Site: brandenburg
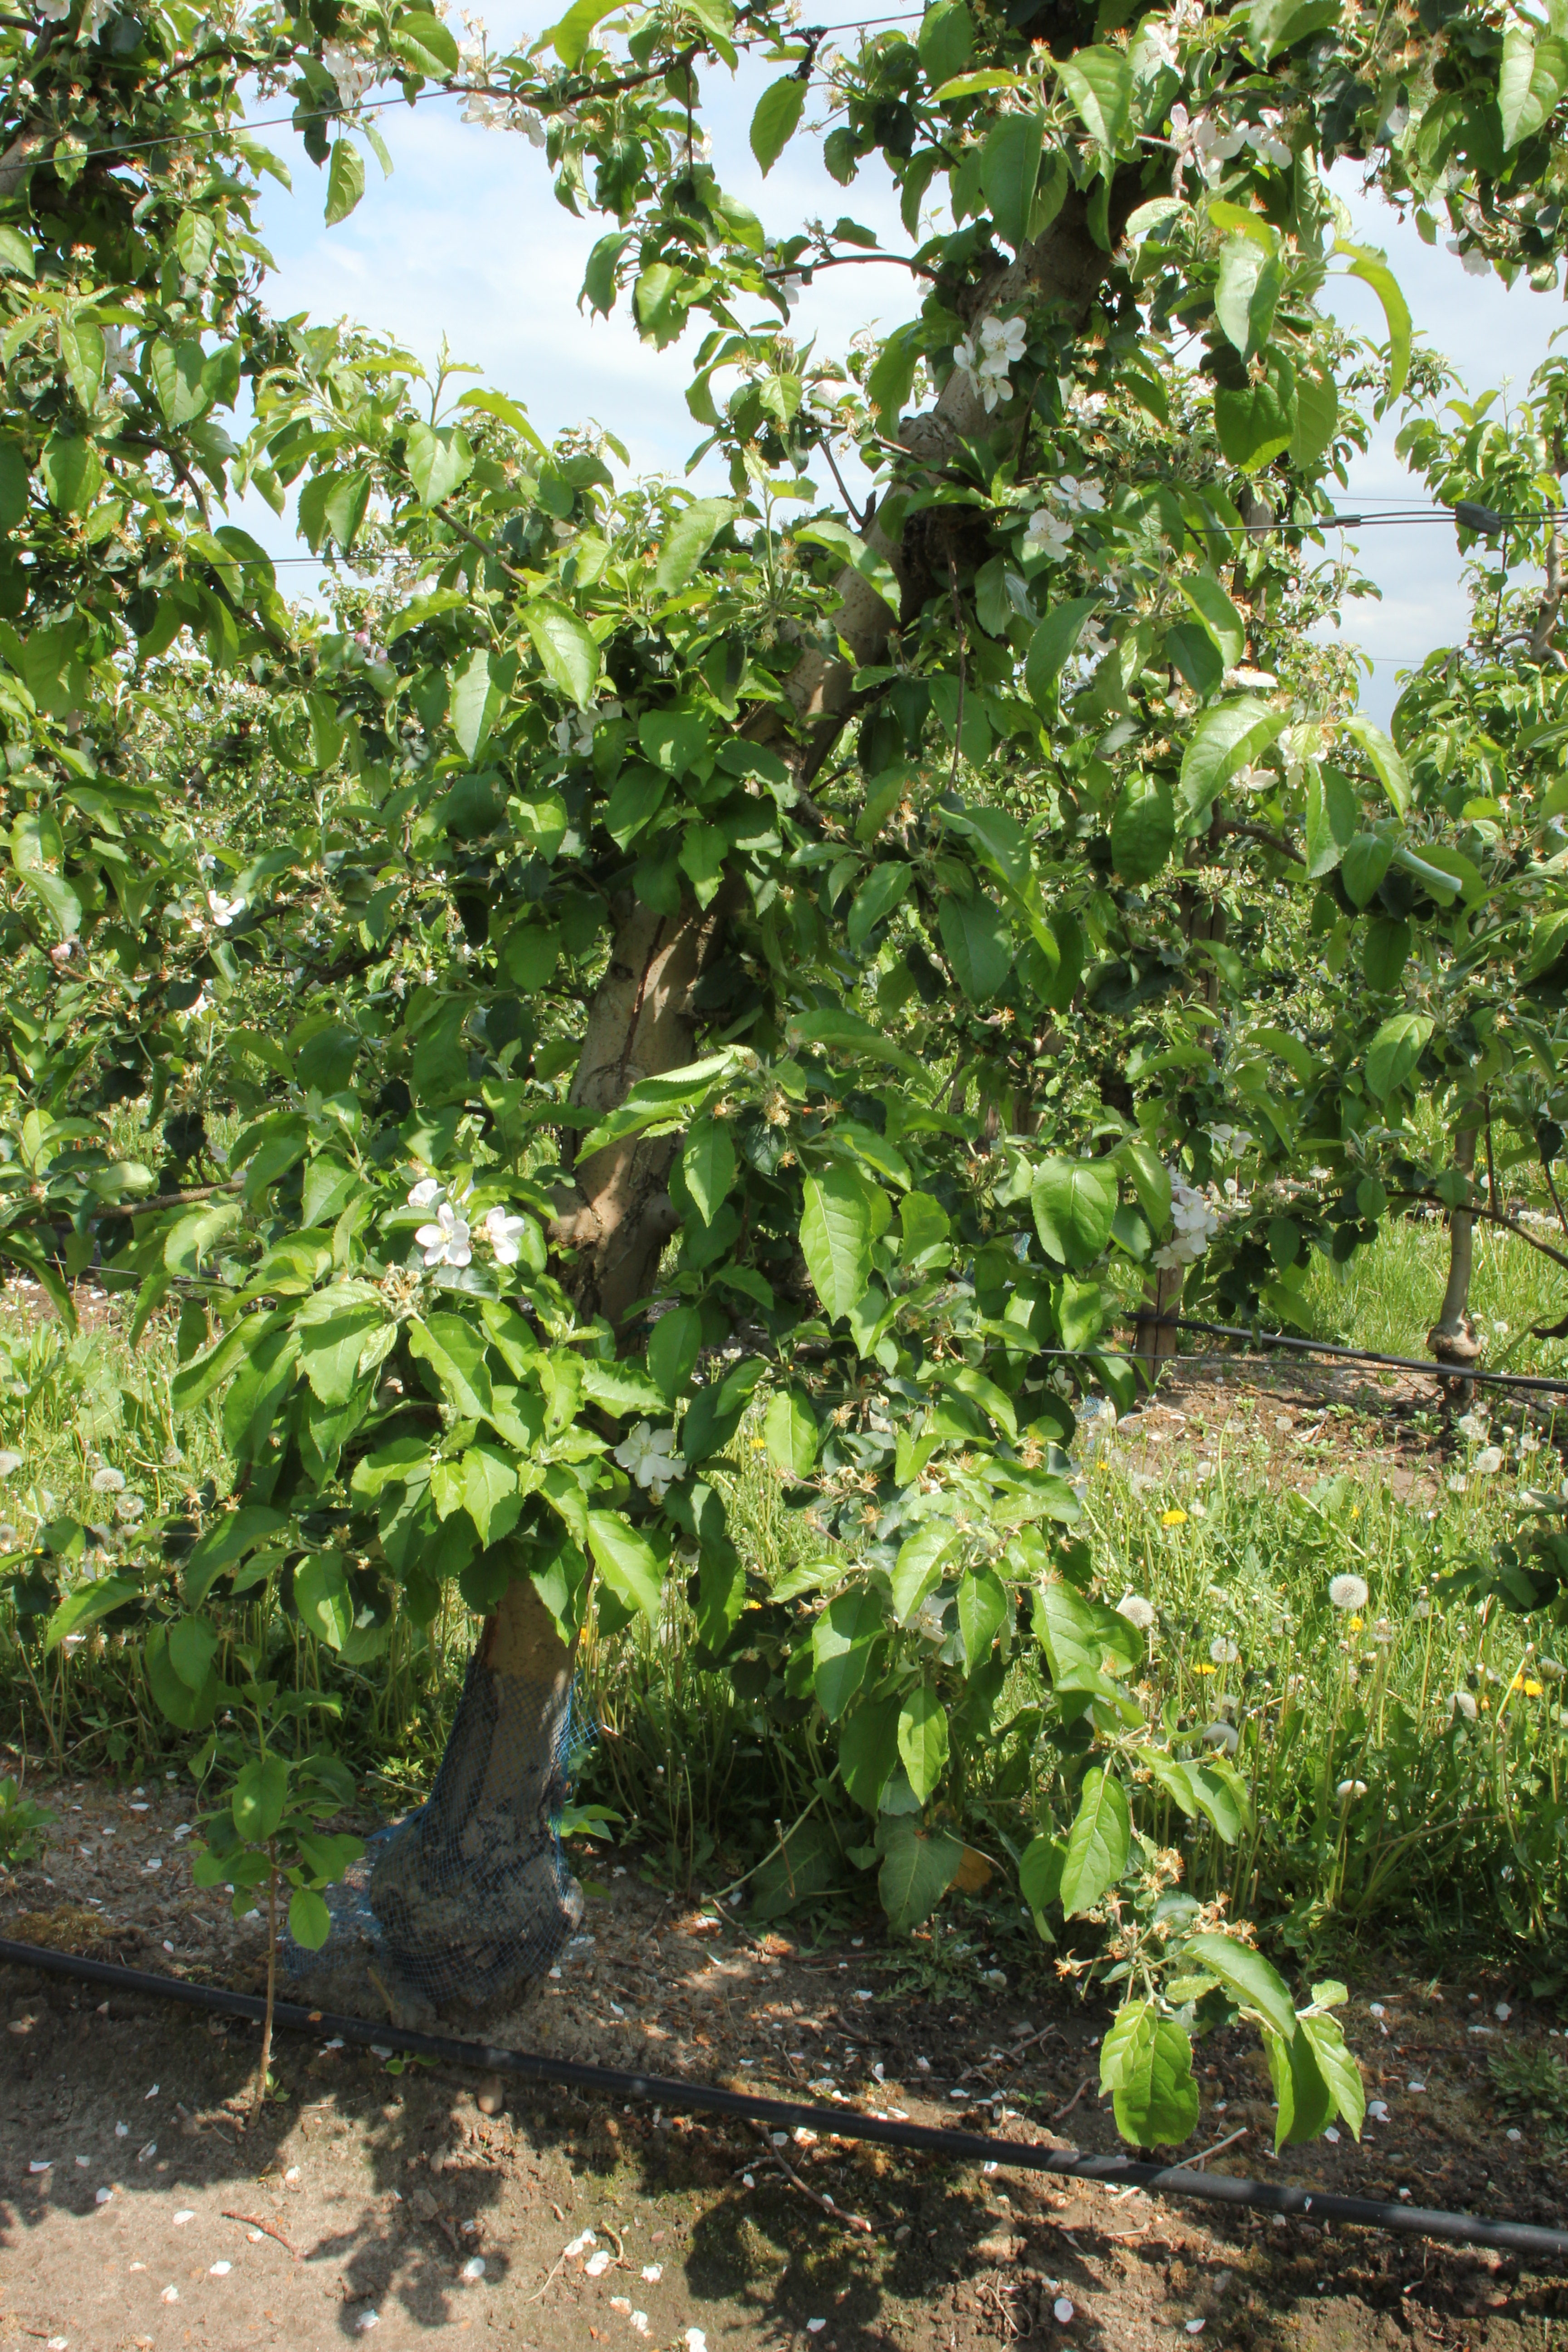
Growth stage (BBCH 67): Flowering